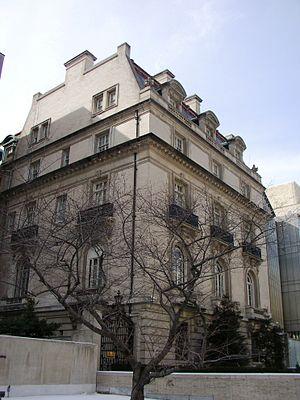
Voici les représentations diplomatiques de l'Ouzbékistan à l'étranger: